Robert Adams (sailor)

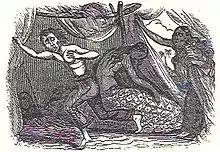

Robert Adams (born ) was a twenty-five-old American sailor who claimed to be enslaved in North Africa for three years, from 1810 to 1814. During this time, he claimed to have visited Timbuktu, which would have made him the first Westerner to reach the city, though his narrative is dubious. Upon his stated liberation and return to Europe, Adams' story was published in two heavily edited and divergent accounts, most notably "The Narrative of Robert Adams" in 1816.